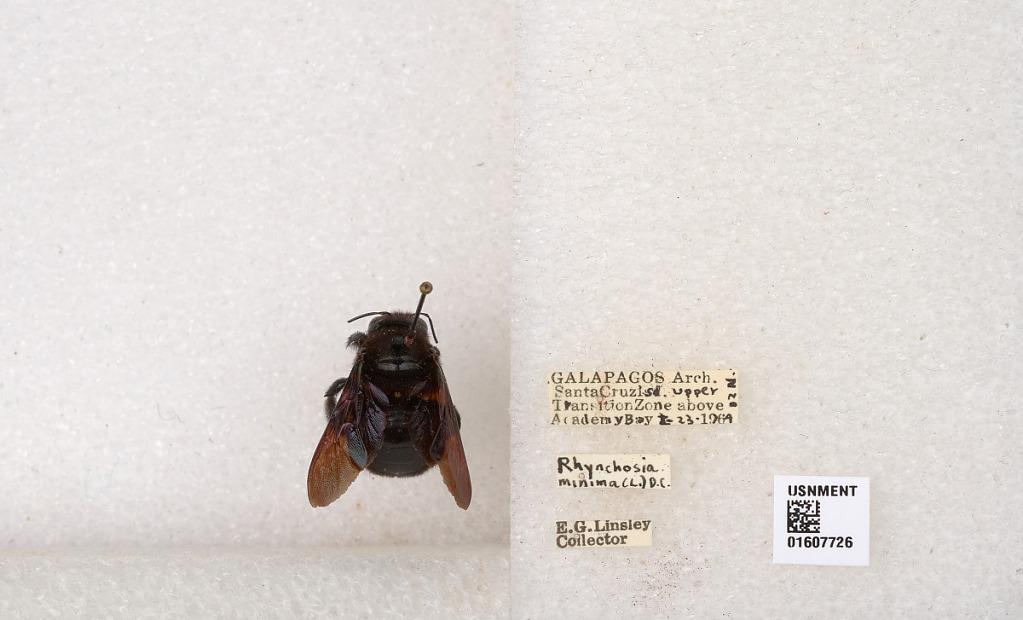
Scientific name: Xylocopa (Neoxylocopa) darwini Cockerell
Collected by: E. Linsley
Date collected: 1964-1-23
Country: Ecuador
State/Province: Galapagos
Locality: Santa Cruz Isd. Upper Transition Zone above Academy Bay
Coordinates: -0.686669, -90.2943